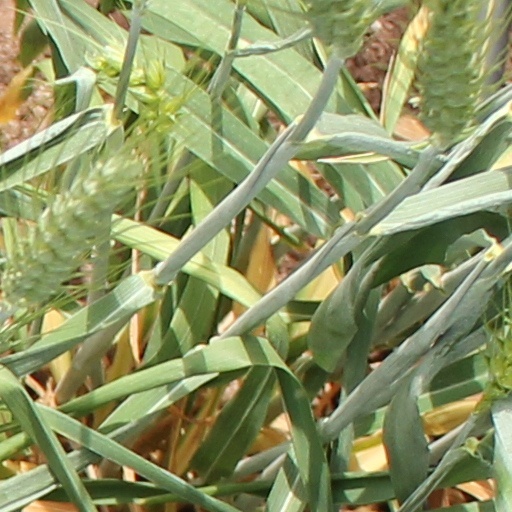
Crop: wheat